Mar del Plata style

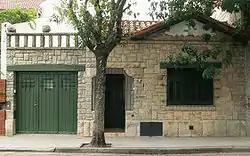
Early example of Mar del Plata style

The style is also often associated in Argentina with the "californiano "("Californian"), another vernacular type of house close connected with the American Mission Revival style. Mar del Plata style's features, however, are more related to the older Mar del Plata's picturesque architecture, an eclectic style already popular among the upper-class people who used to spend summertime in this resort city between 1885 and 1945, and to the American Craftsman style. The precursor of the style was the Italian-born architectural engineer Alula Baldassarini, who popularized the use of stone on the frontispieces in 1925. Some of these early examples were labeled "chalet inglés" ("English bungalow"), a type of bungalow or cottage which flourished between 1925 and 1935. Baldassarini also developed a cladding technique known as "bastón roto "("""'broken stick"), which consisted in rectangular stone bricks irregularly arranged on vertical and horizontal joints.